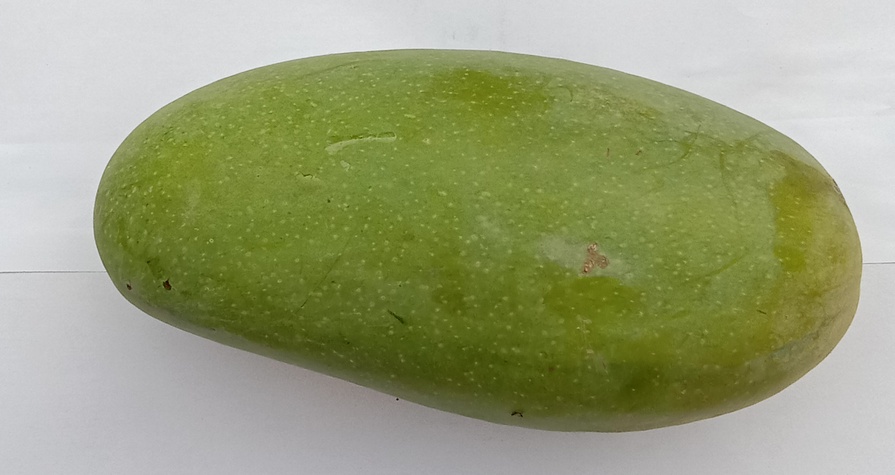
Mango variety: Dosehri